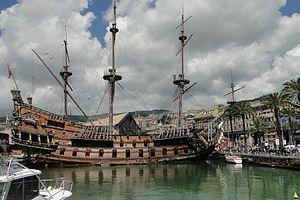
Le Neptune est une réplique de 63 m, d'un galion du XVIIᵉ siècle, construit en 1986 pour le film Pirates de Roman Polanski. Il est amarré à Gênes, son port d'attache actuel.